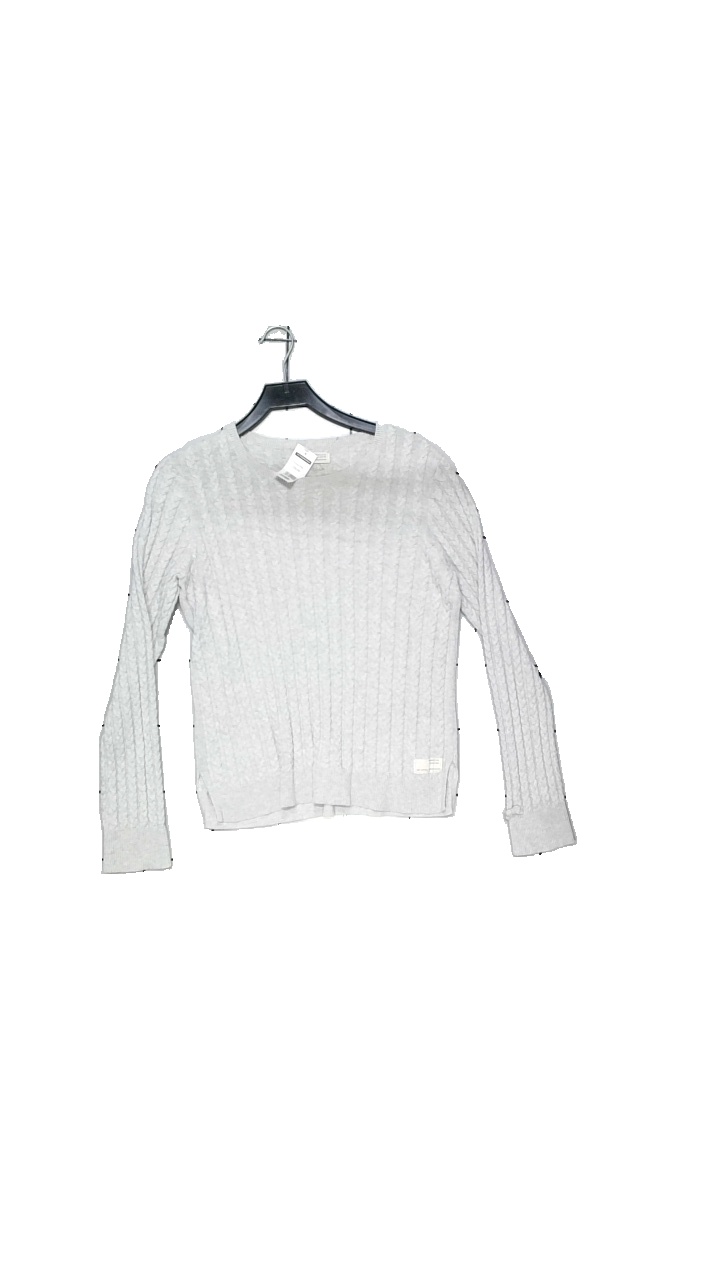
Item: Sweater (Ladies)
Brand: Odd Molly
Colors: Grey
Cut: Regular
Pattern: Embroidered
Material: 100% cotton
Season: All
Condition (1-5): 4
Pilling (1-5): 4
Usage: Reuse
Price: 100-150